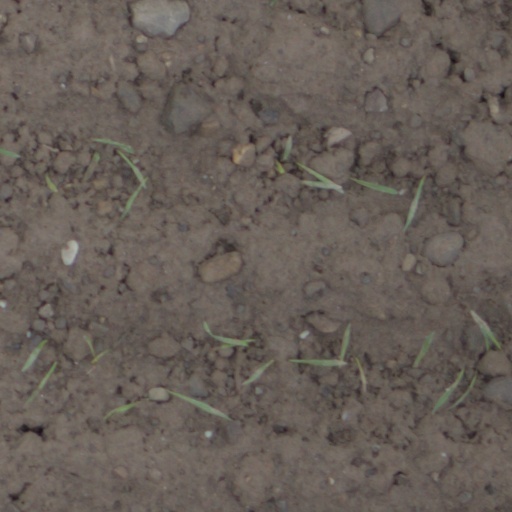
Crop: wheat